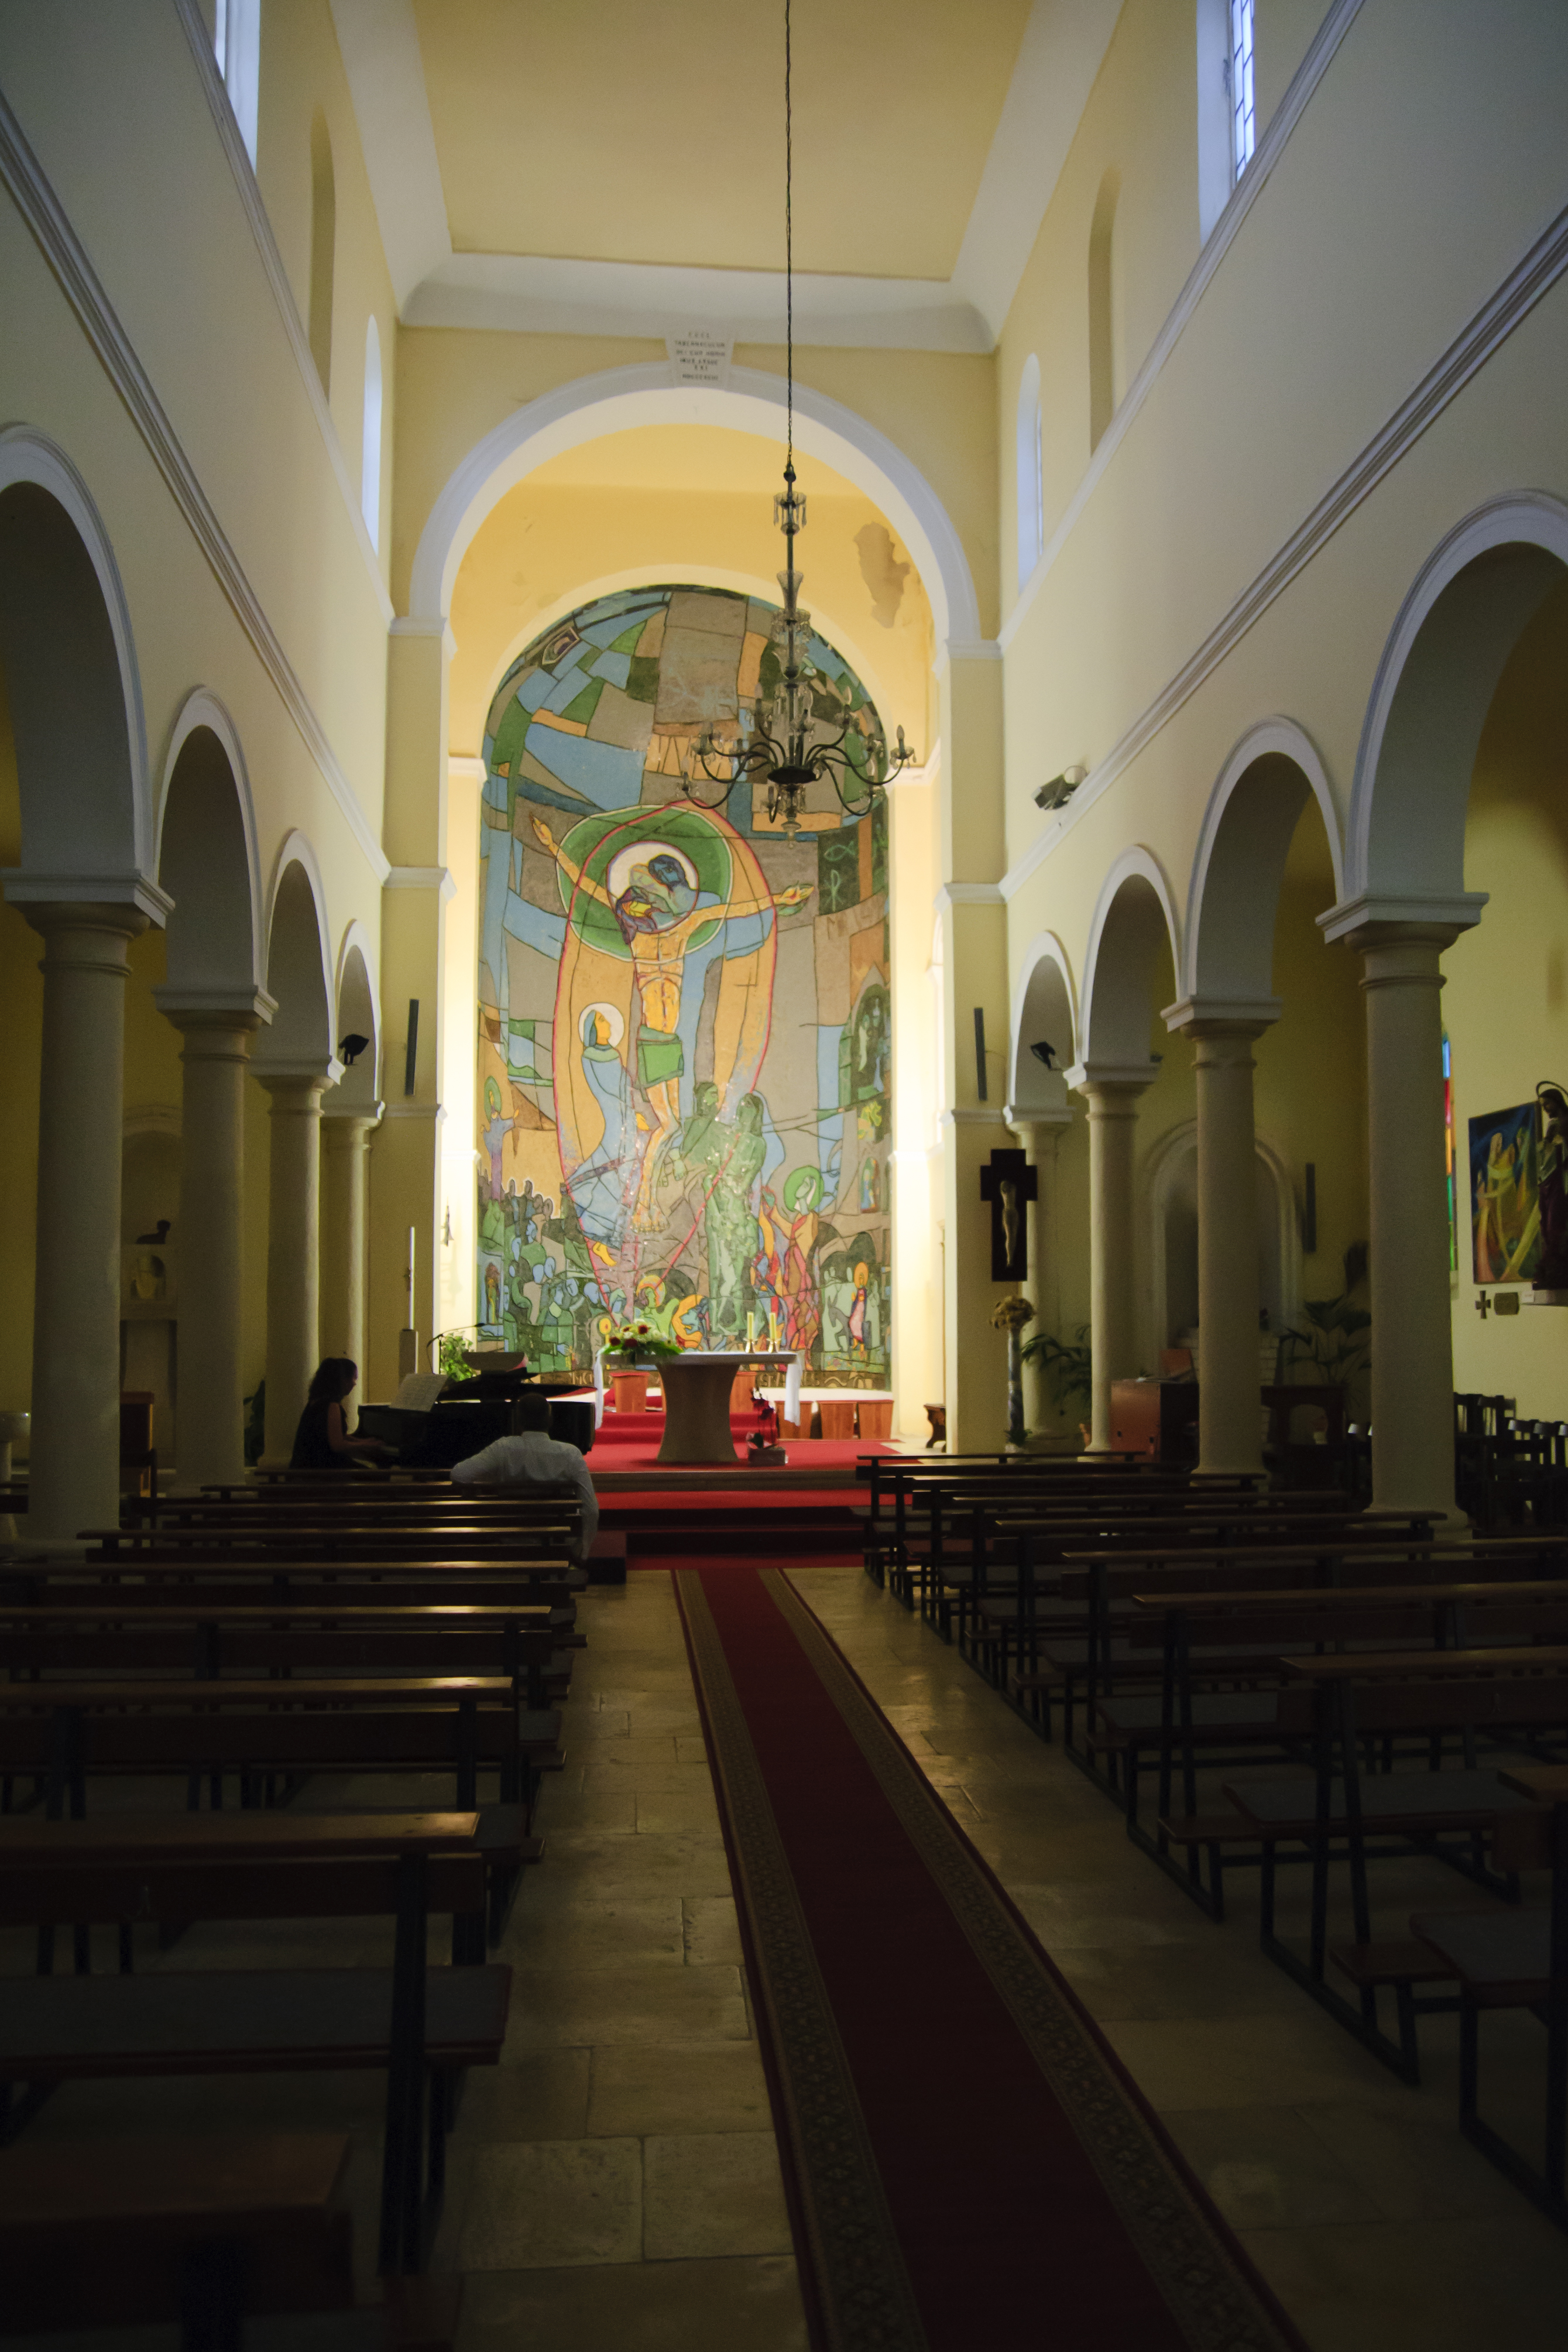
architecture, building, church, cathedral, chapel, nikon, place of worship, interior design, croatia, synagogue, estate, rovigno, rovinj, hvratska, d300